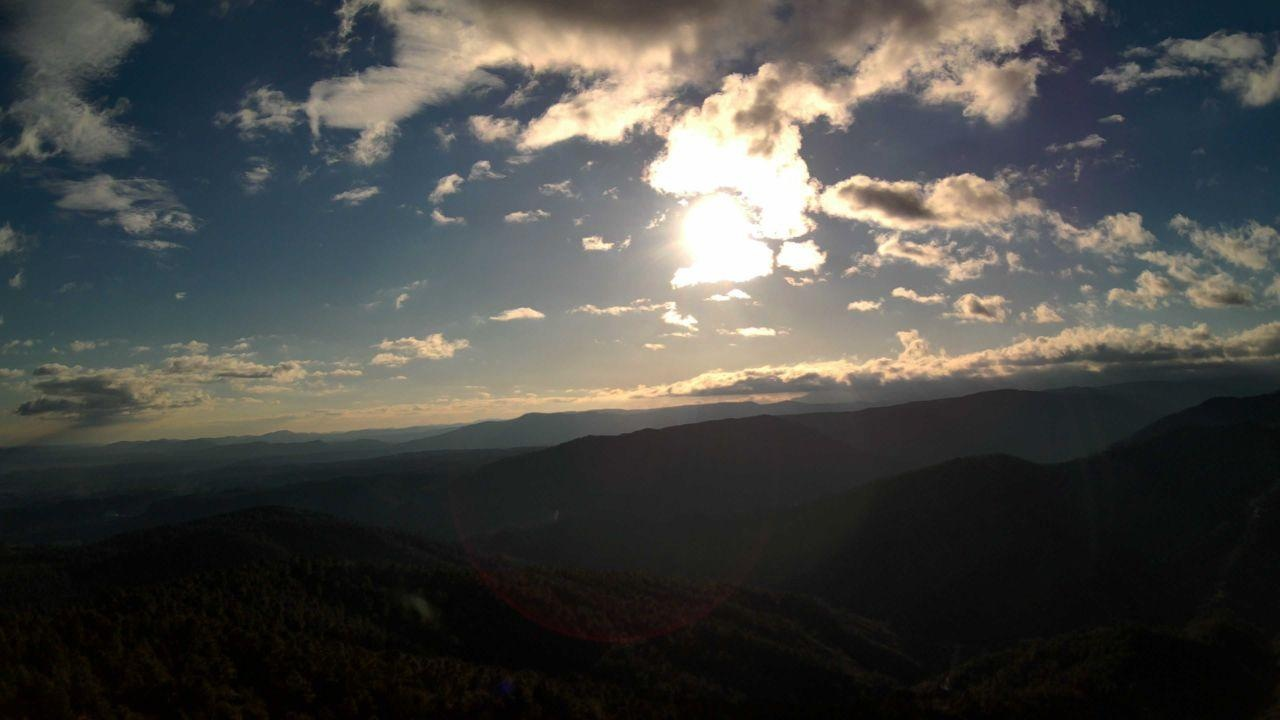
Fire: no
Smoke: yes